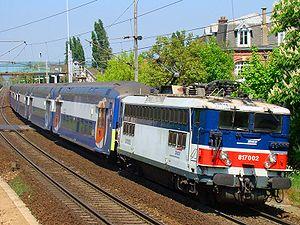
Le BB.17002 en livrée Ile-De-France en tête d'une rame de VB2N (Voiture de Banlieue à 2 Niveaux) sur un train Transilien Mantes-la-Jolie _ Paris-Saint-Lazare
Les BB 17000 sont des locomotives électriques monocourant 25 000 volts de la Société nationale des chemins de fer français. Mises en circulation de 1965 à 1968 sur les lignes au départ de Paris-Saint-Lazare et de Paris-Nord, elles assuraient la traction de trains rapides sur des relations comme Paris – Le Havre ou Paris – Lille. Ces machines ont servi à tracter des trains de banlieue depuis ou vers trois gares parisiennes, à tirer des rapides et express ou de lourds trains de marchandises jusque dans les années 2000. Elles sont en cours de radiation progressive depuis 2007.
On appelle livrée la décoration extérieure d'un matériel roulant ferroviaire. Au cours de son histoire, depuis 1938, la Société nationale des chemins de fer français a utilisé de nombreuses livrées liées aux modes et aux changements de matériels. Certaines sont des essais sans lendemain sur quelques machines, d'autres sont de véritables marqueurs de l'identité de l'entreprise, par exemple la livrée « béton ».